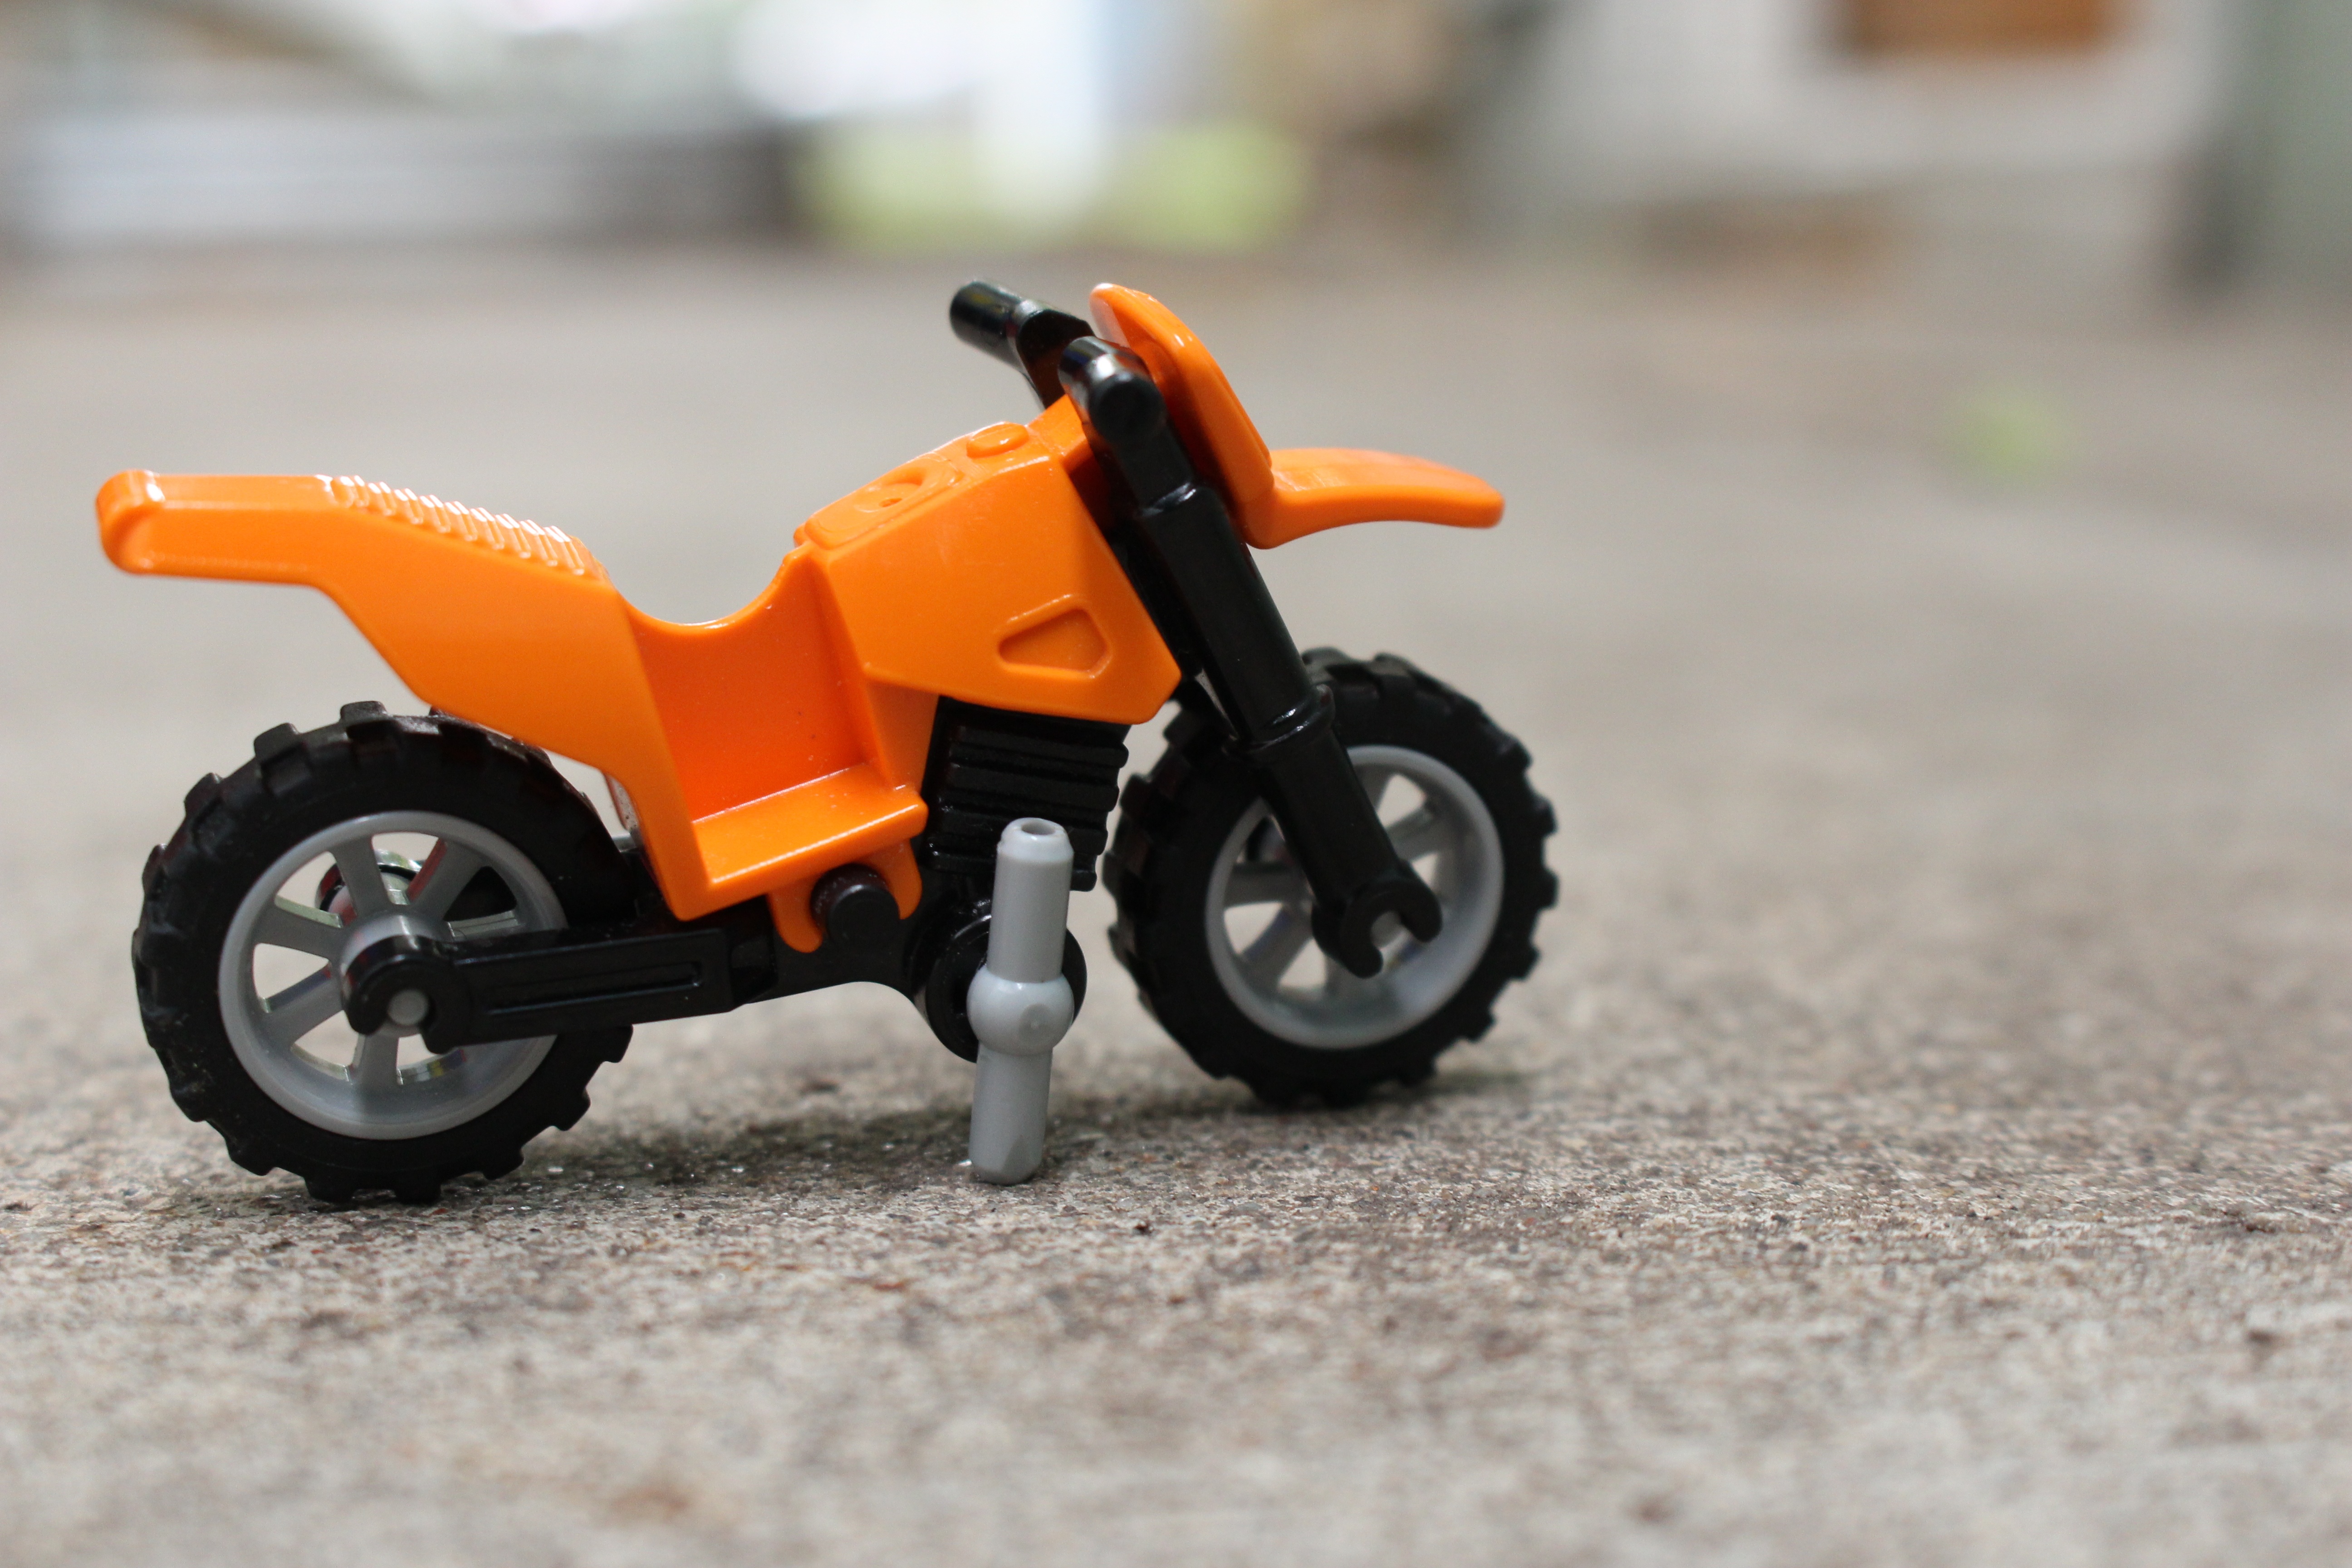
blur, car, wheel, plastic, vehicle, motorcycle, macro, toy, lego, depth, all terrain vehicle, land vehicle, automobile make